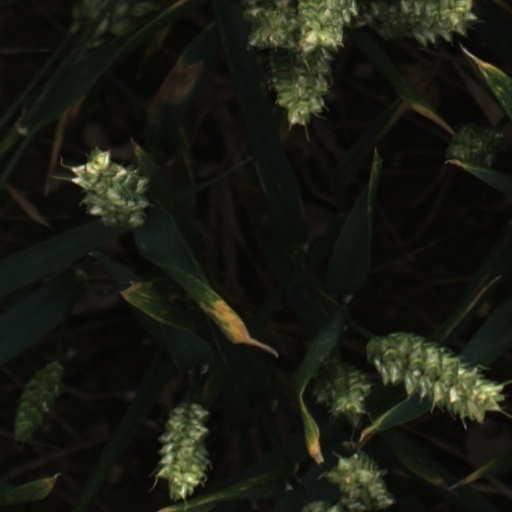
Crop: wheat